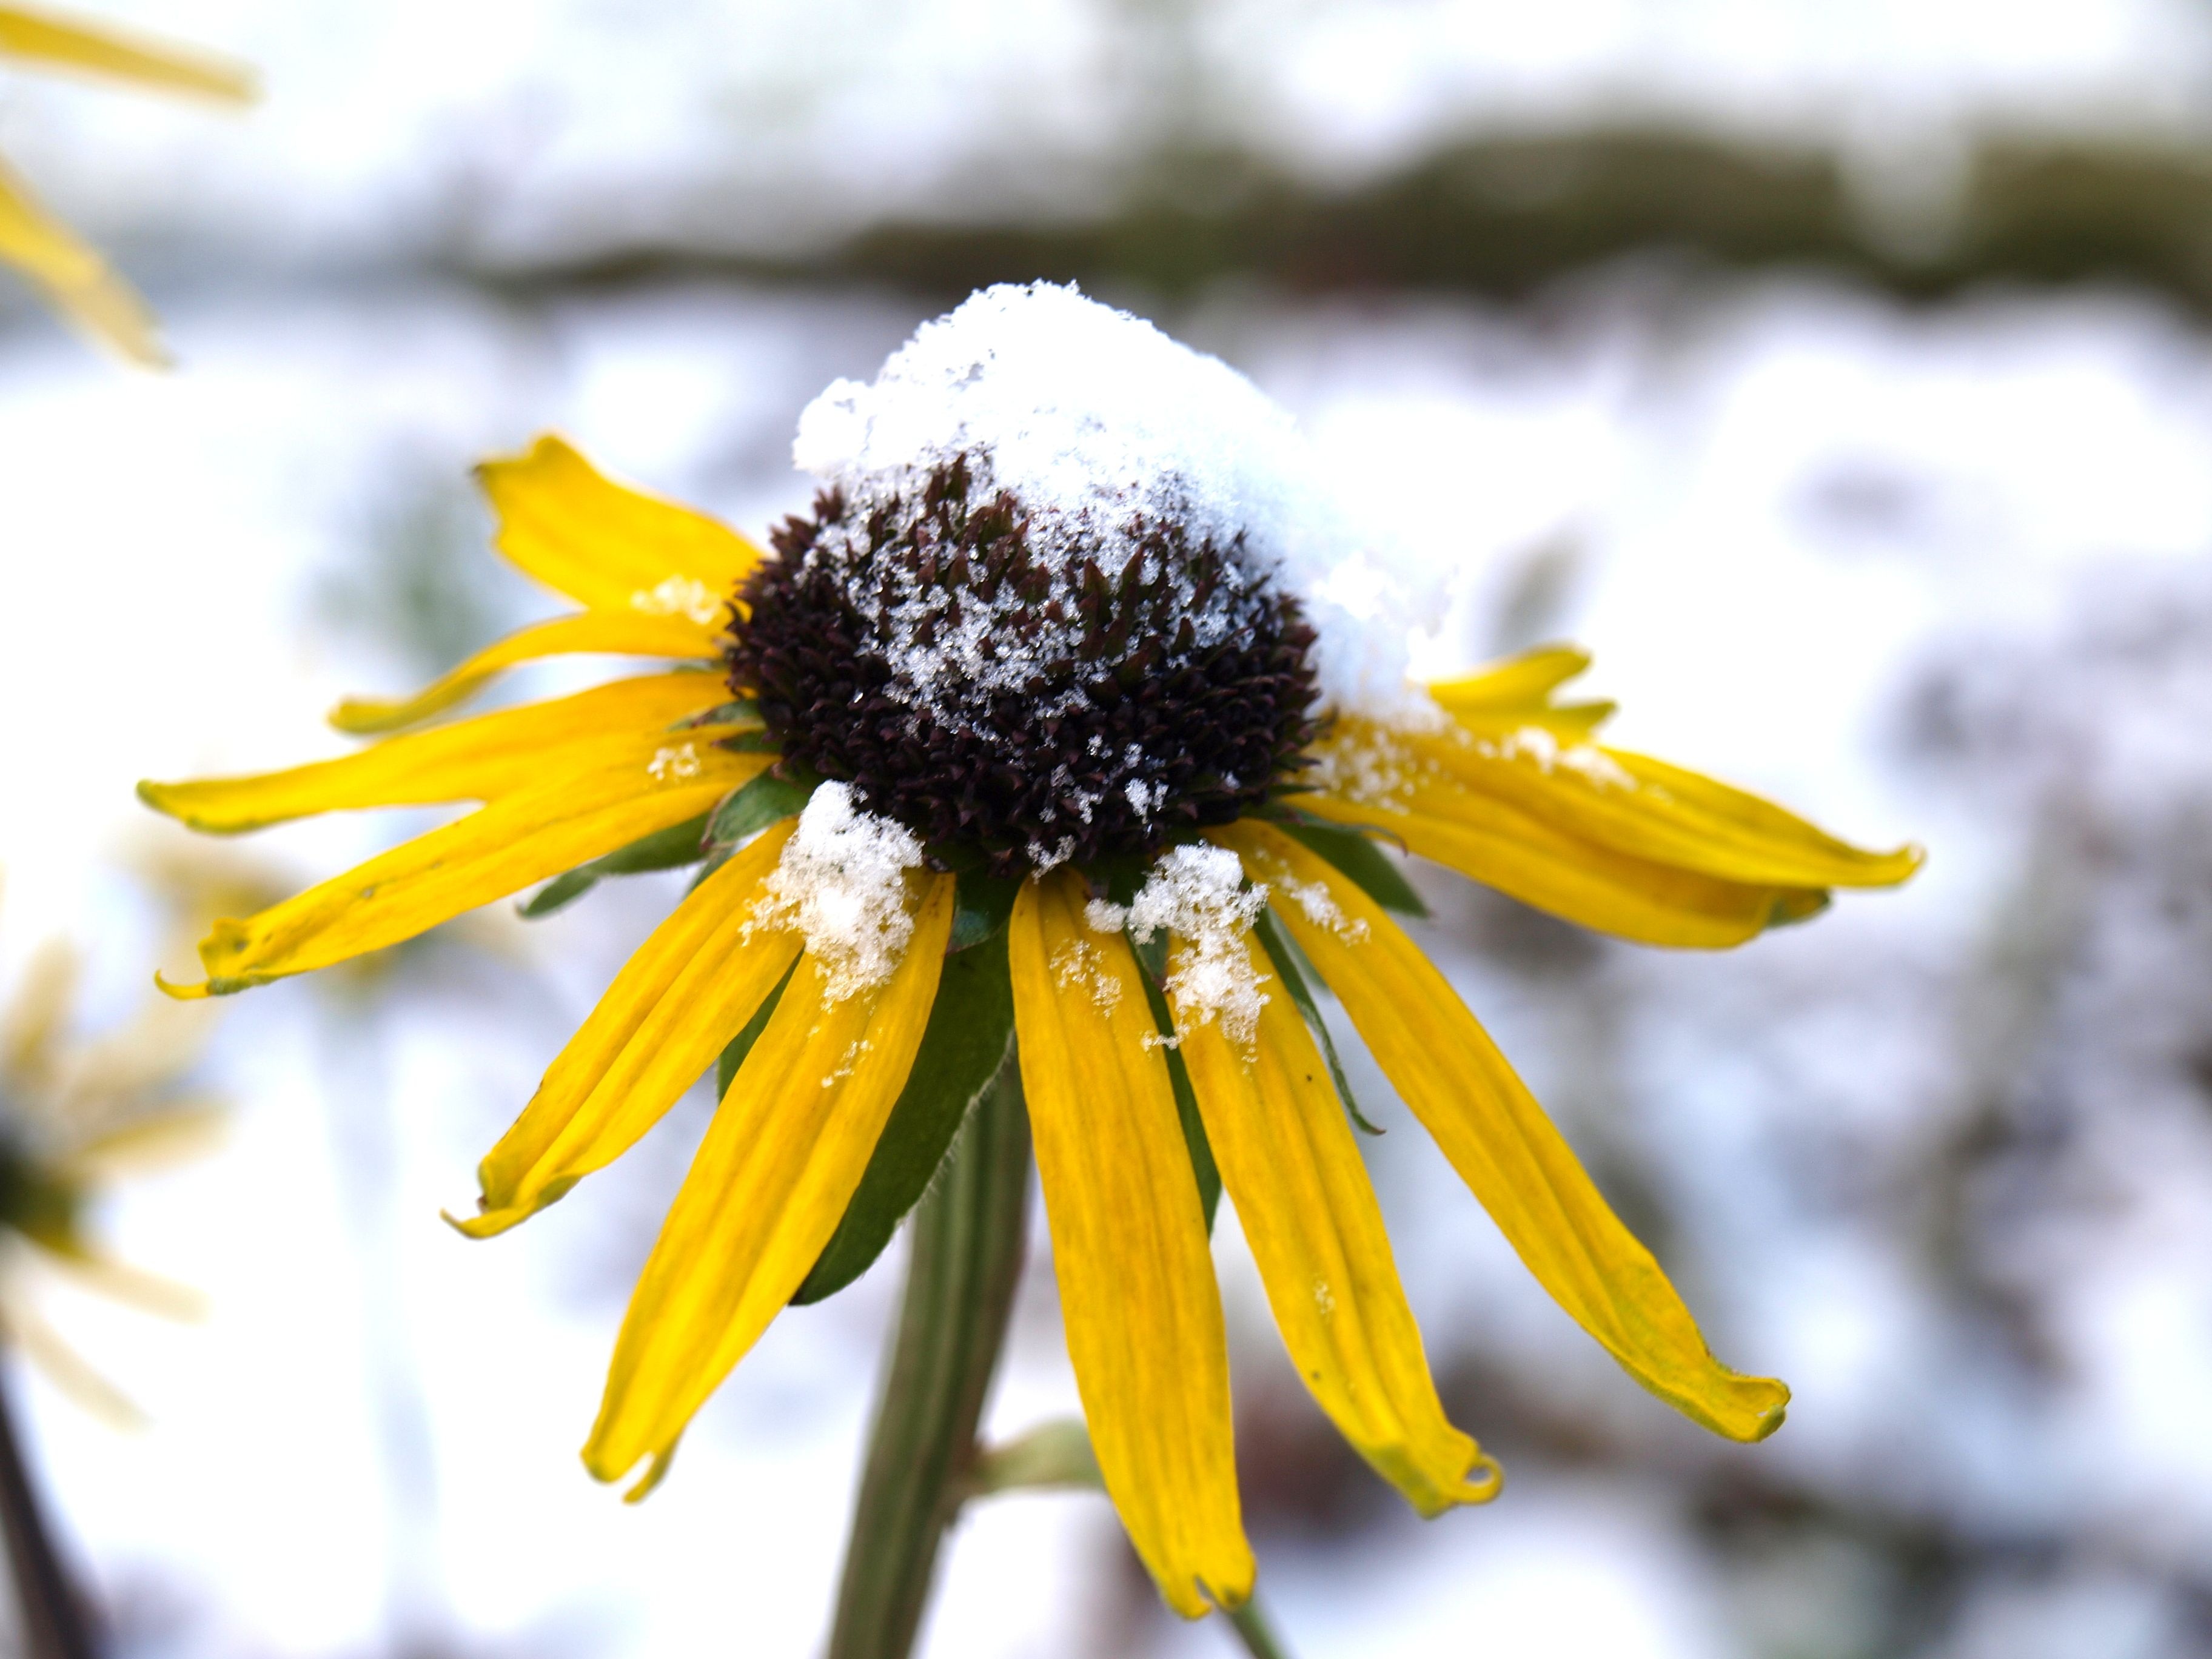
nature, blossom, snow, cold, winter, plant, photography, flower, petal, frost, pollen, produce, botany, yellow, flora, wildflower, close up, sun hat, echinacea, macro photography, flowering plant, daisy family, land plant